Henry Tupper

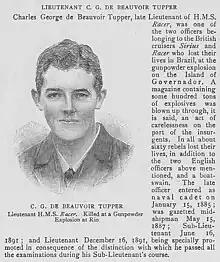
Obituary for his father Lieutenant C. G. de Beauvoir Tupper RN - The Graphic 1893

Henry de Beauvoir Tupper joined the Royal Navy after leaving Framlingham College, and was on 1 July 1902 posted as a midshipman to the pre-dreadnought battleship HMS "Revenge", serving in home waters.